Highfield Campus

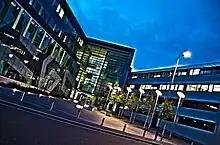
The 1998 built Zepler building on the right and the 2008 built Mountbatten building on the left.

The remaining buildings were built under the direction of Sir Basil Spence, who was appointed as Consultant Architect in 1956. All of the buildings designed by him used mainly concrete and glass wrapped in mosaic and were each centred around a focal area either to the east or west of University Road, ignoring the road in doing so. The first buildings were completed in 1959 and included the Froude building, built for Social Sciences and located in the centre of Engineering Square, and the Lanchester and Tizard buildings for the Engineering, Electronics and Aerospace studies, located on the north of the square and connected to the pre-existing engineering facilities. The following year the extension of the west building was completed and linked in with a new Senior Common Room (now known as the Staff Social Centre).